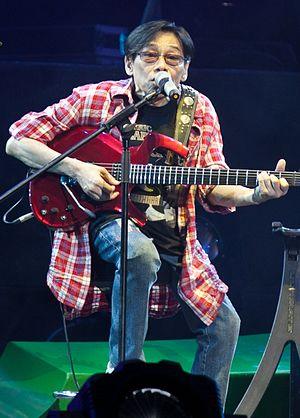
Teddy Robin, de son vrai nom Kwan Wai-pang, est un chanteur, acteur et réalisateur hongkongais.